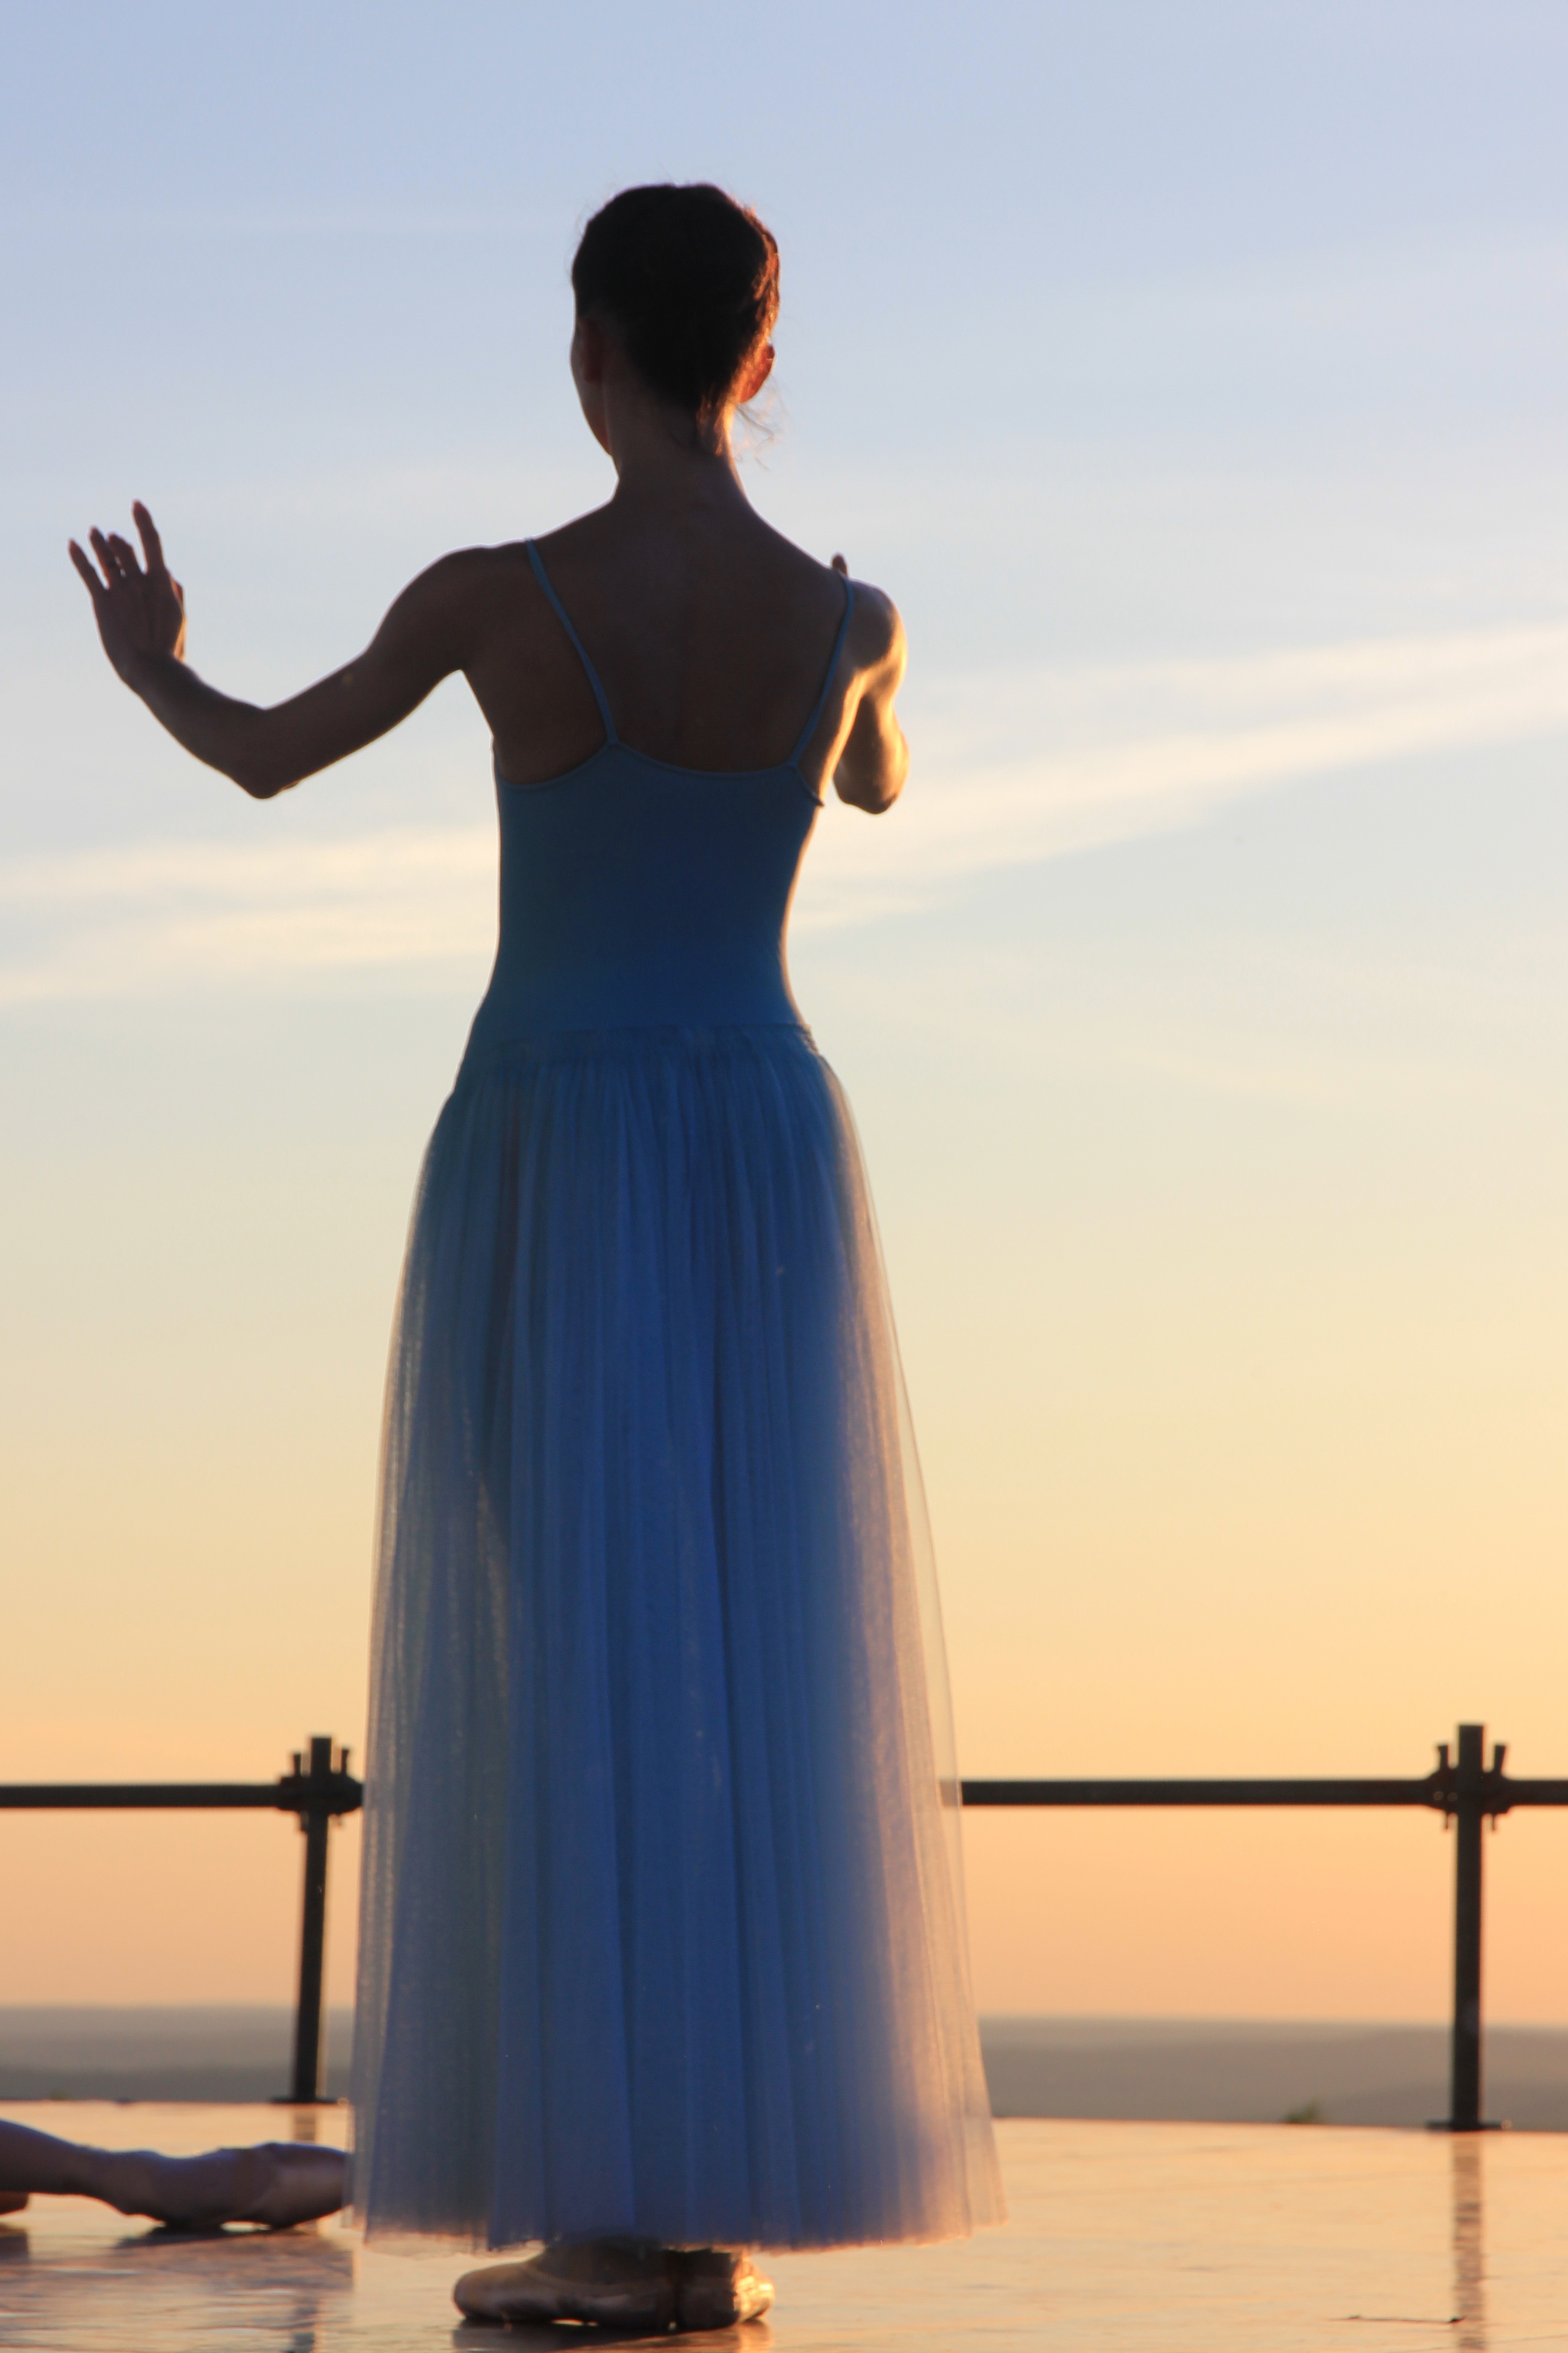
sky, girl, woman, sunset, fashion, blue, clothing, bride, ballerina, ballet, dress, dancing, gown, tenderness, photo shoot, perm krai